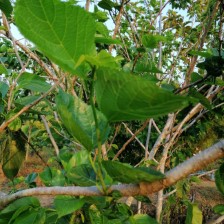
Variety: TaiwanMeacho